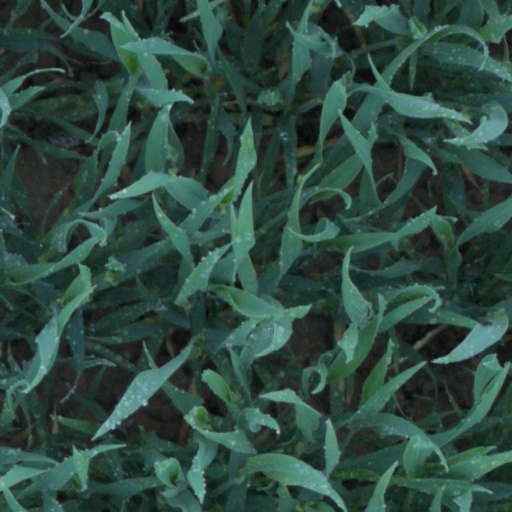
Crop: wheat